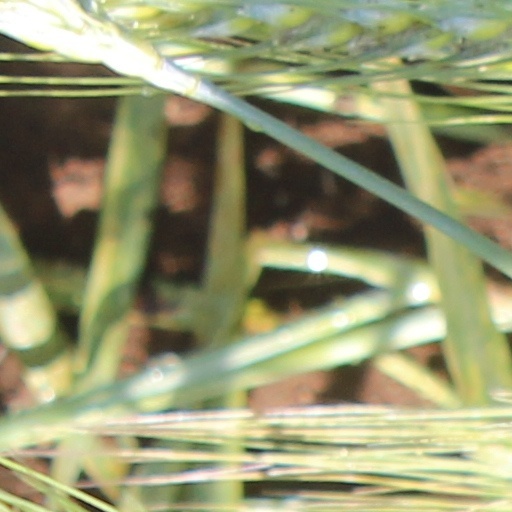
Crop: wheat